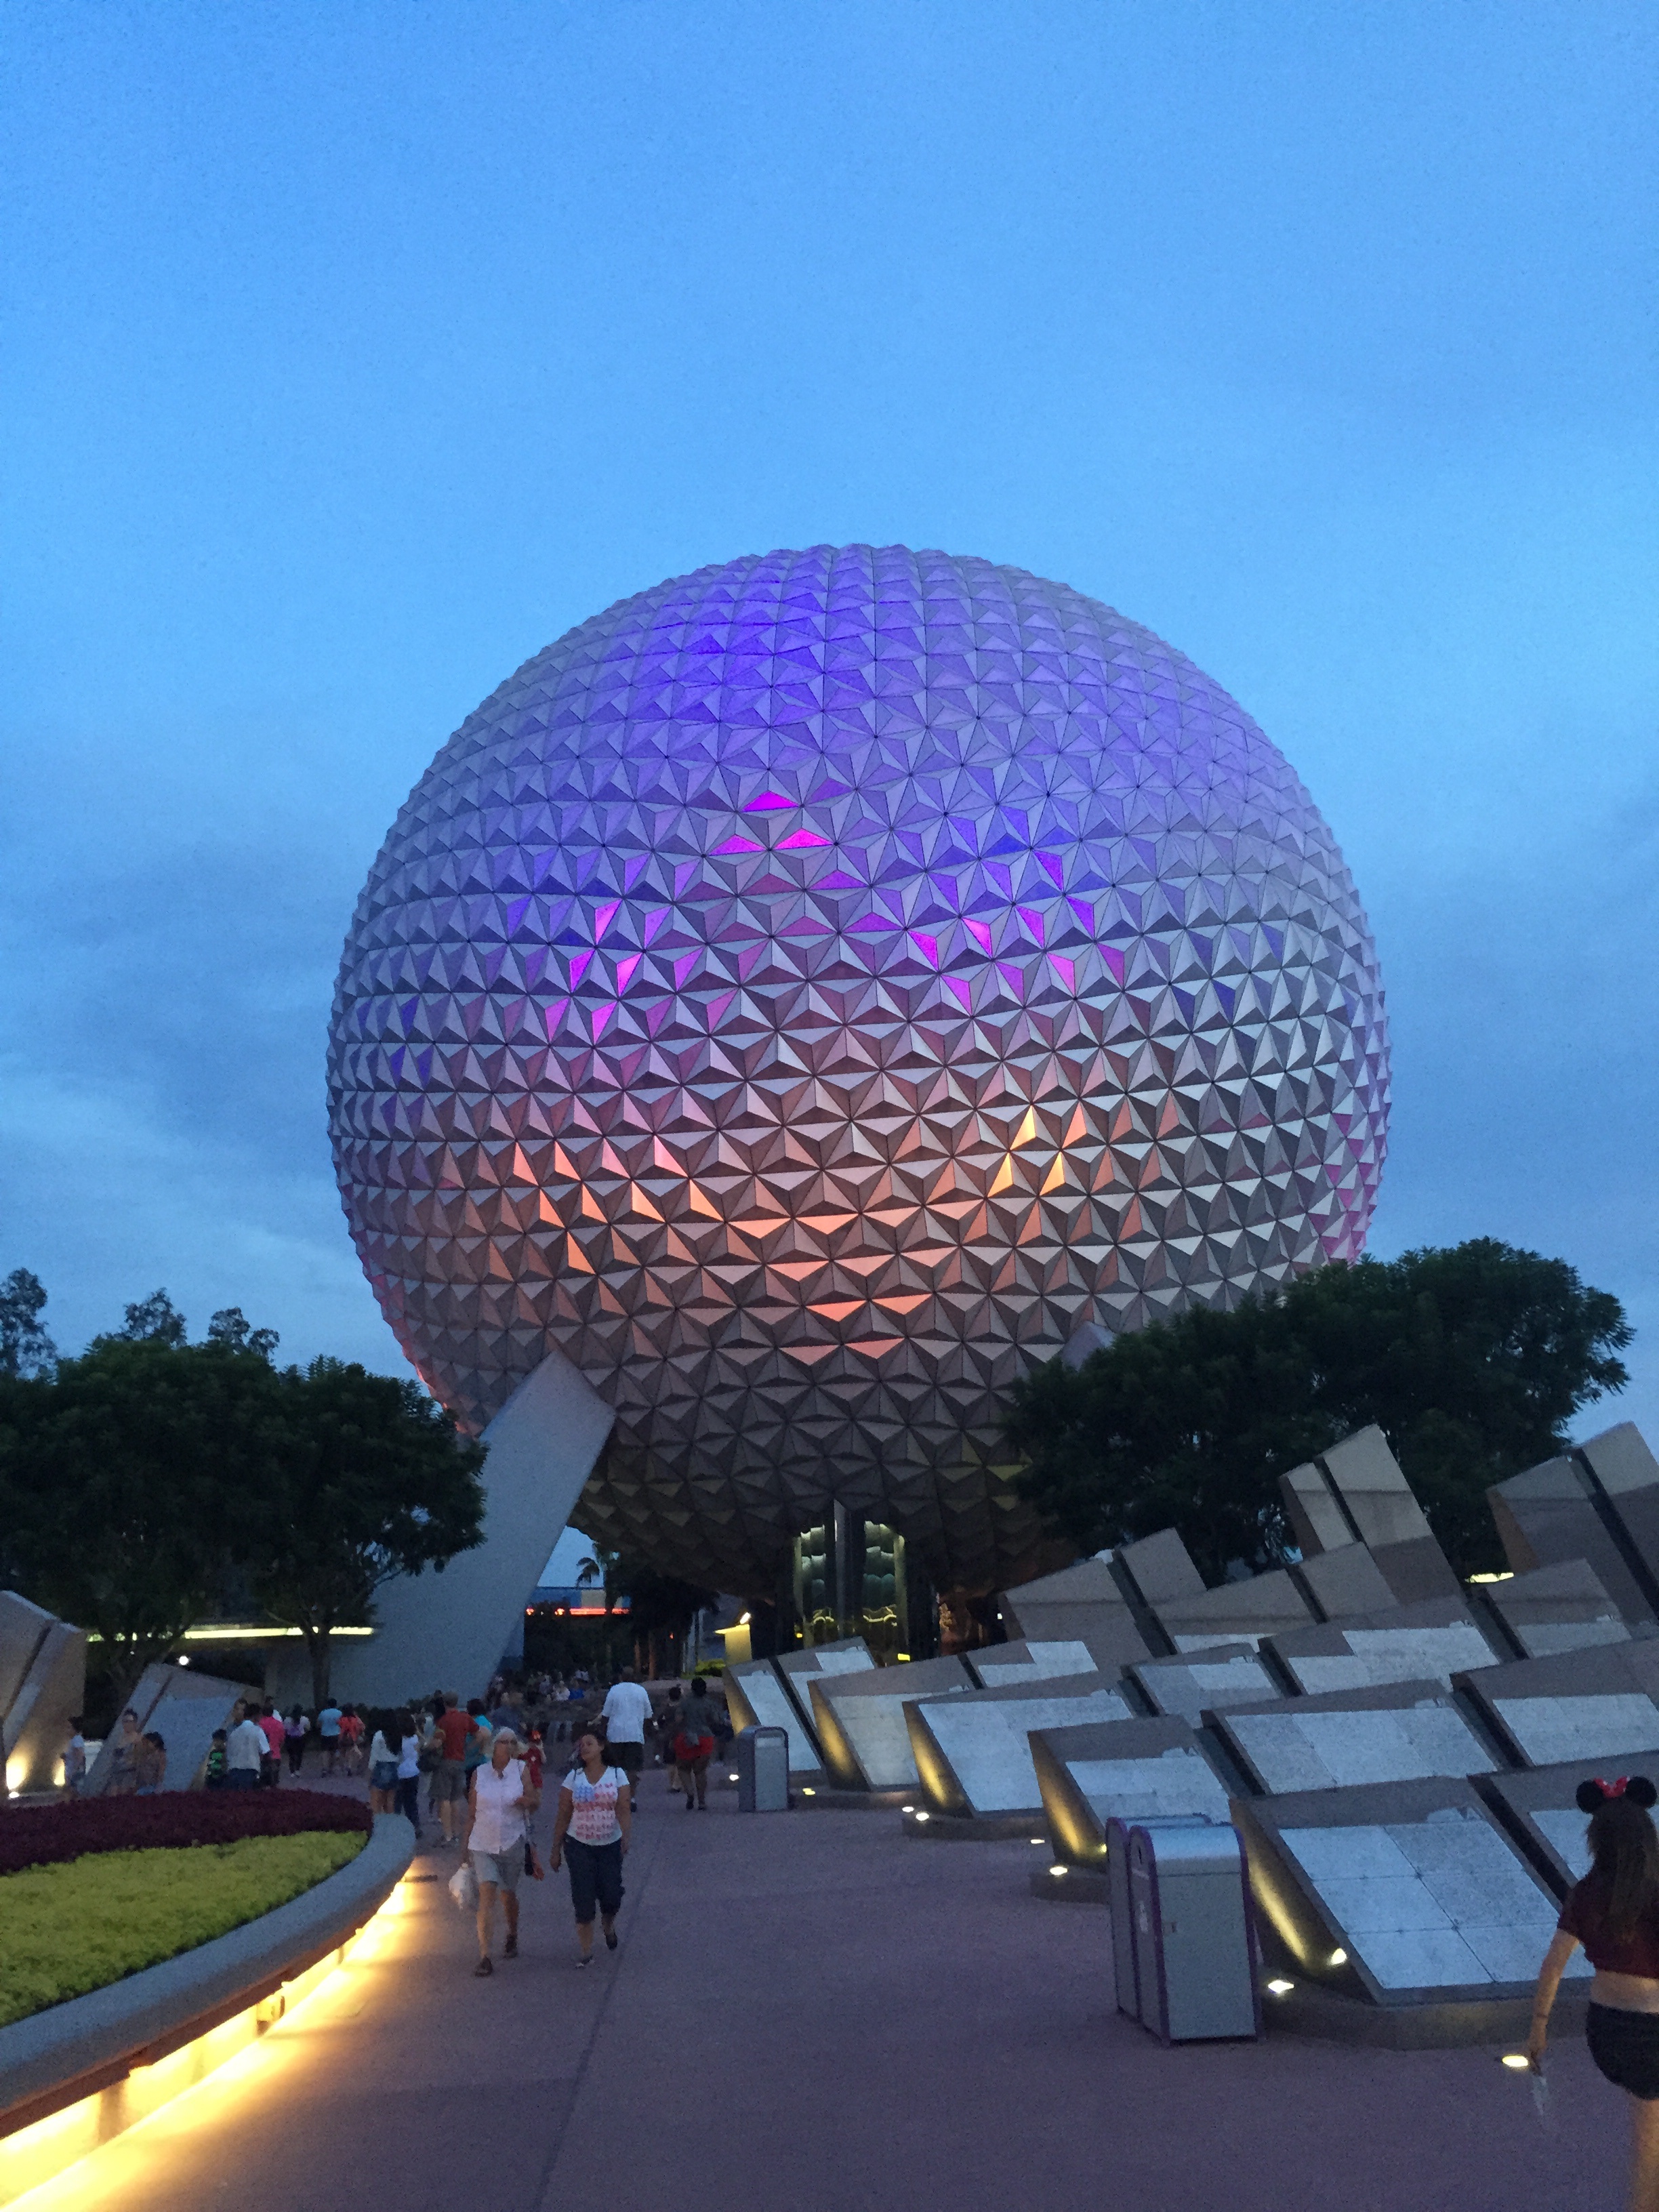
structure, landmark, stadium, world, theatre, arena, dome, geographical feature, atmosphere of earth, sport venue